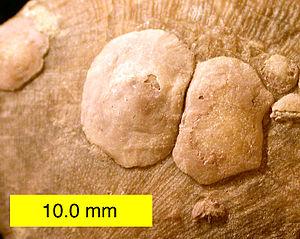
Les Craniidae ou cranidés sont une famille de brachiopodes appartenant à la classe des Craniata.